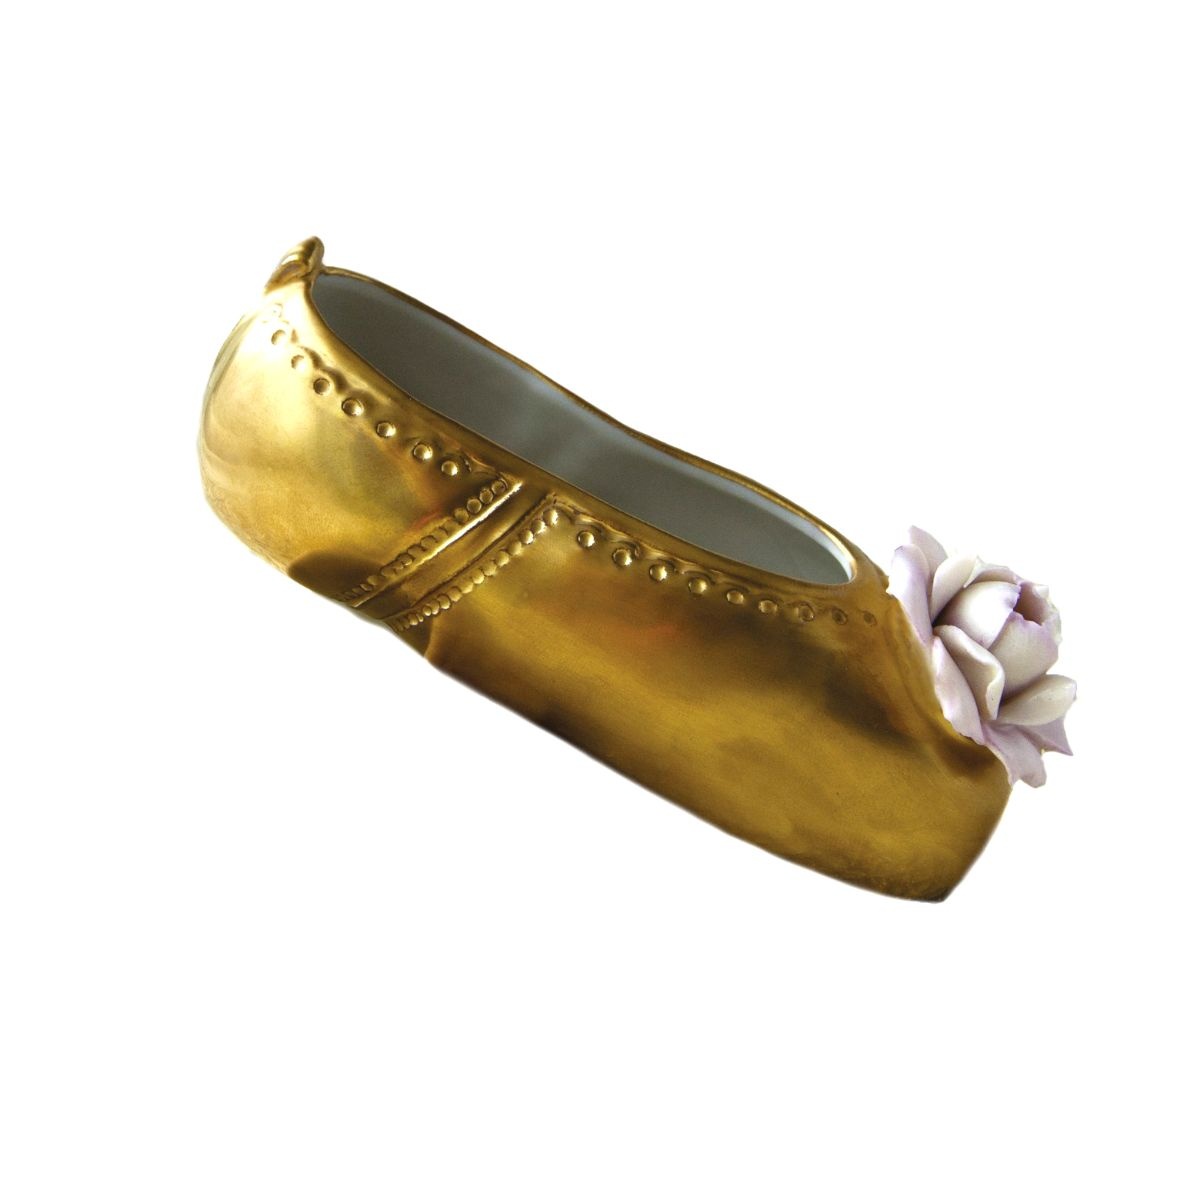
Ballet Shoe - Small Size - 9 Cm - Gold & Pink
The epitome of grace, elegance and beauty- this charming ballet shoe crafted in the finest porcelain and 24 ct gold will adorn and delight. Perfect as a gift for baby showers, birthdays or any special occasion. Ballet Shoe Collection : Ballet An adorable ballet shoe A perfect gift idea for a baby arrival Material: handmade porcelain Beautiful hand painted 24ct gold detailing Dimensions: H4 x L3 x W9 cm. Handmade in Italy
Brand: VILLARI
Category: Sporting Goods > Athletics > Dancing > Ballet Barres